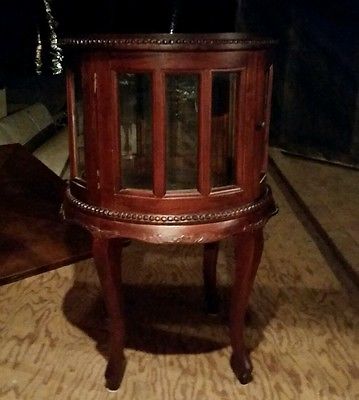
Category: cabinet